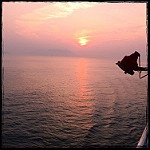
Label: sea